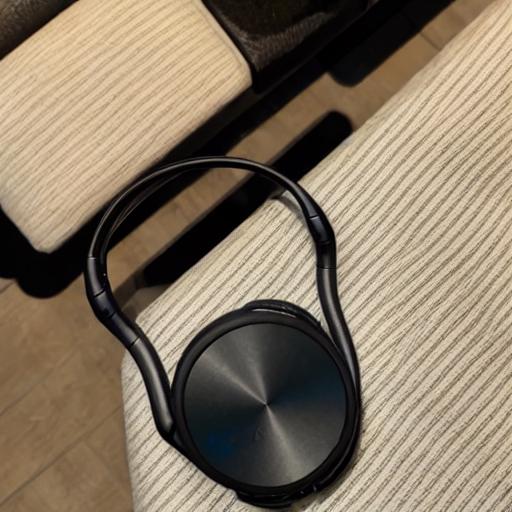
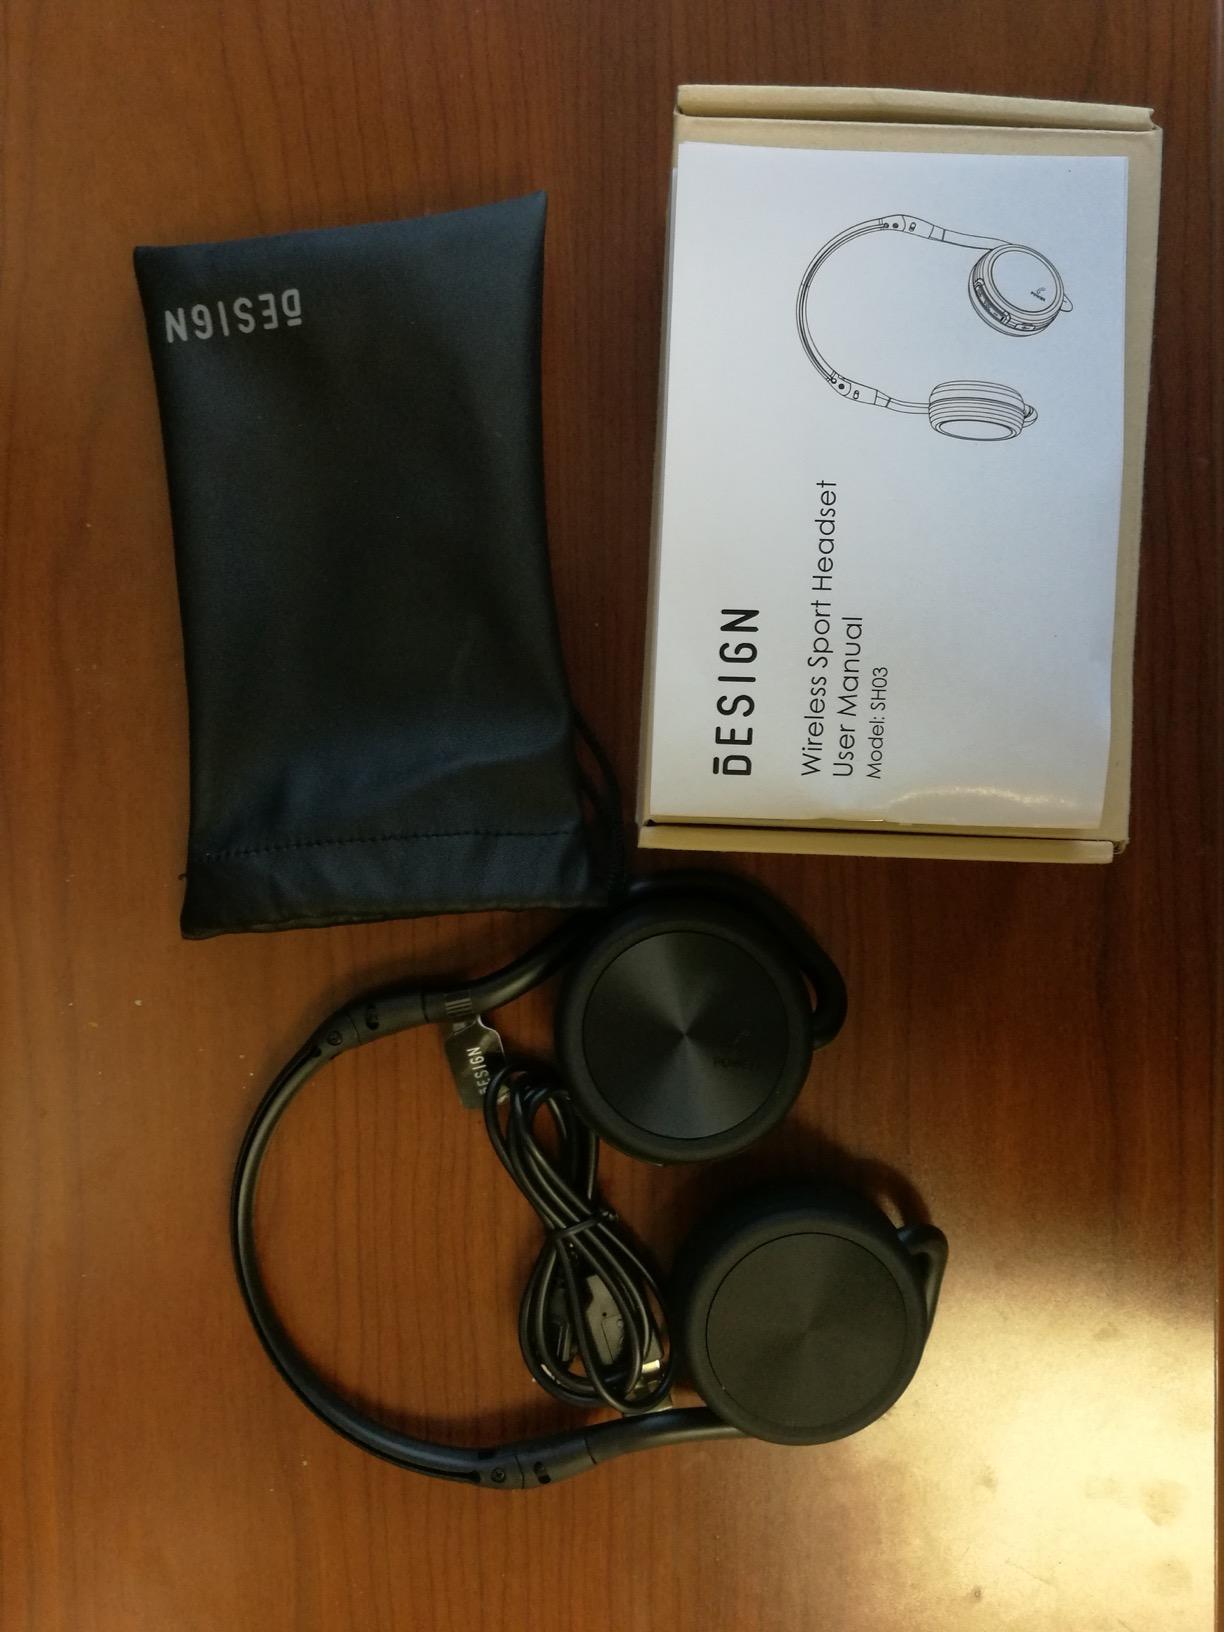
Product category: headphones
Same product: no